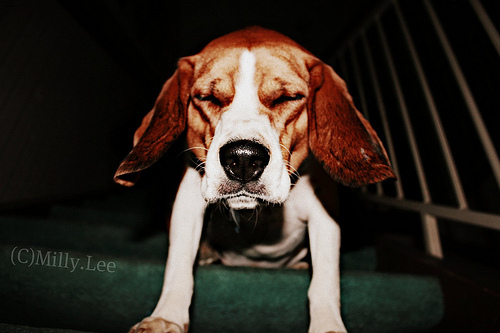
Breed: beagle